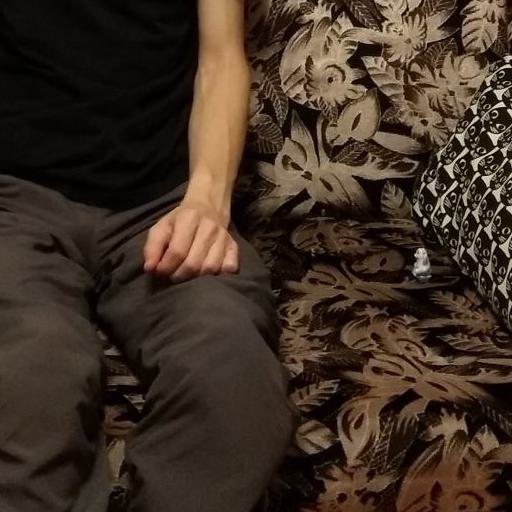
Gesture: no_gesture